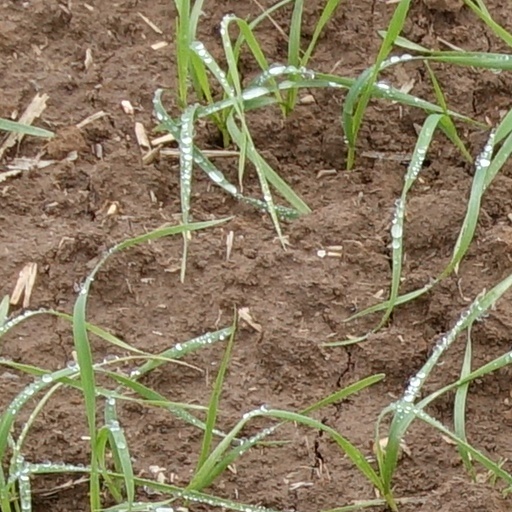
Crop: wheat